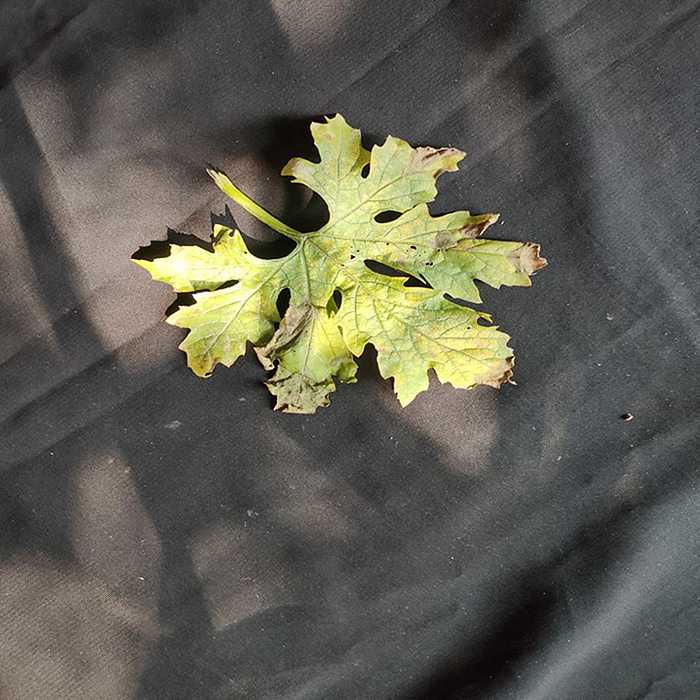
Plant: Bitter Gourd
Label: Mosaic virus